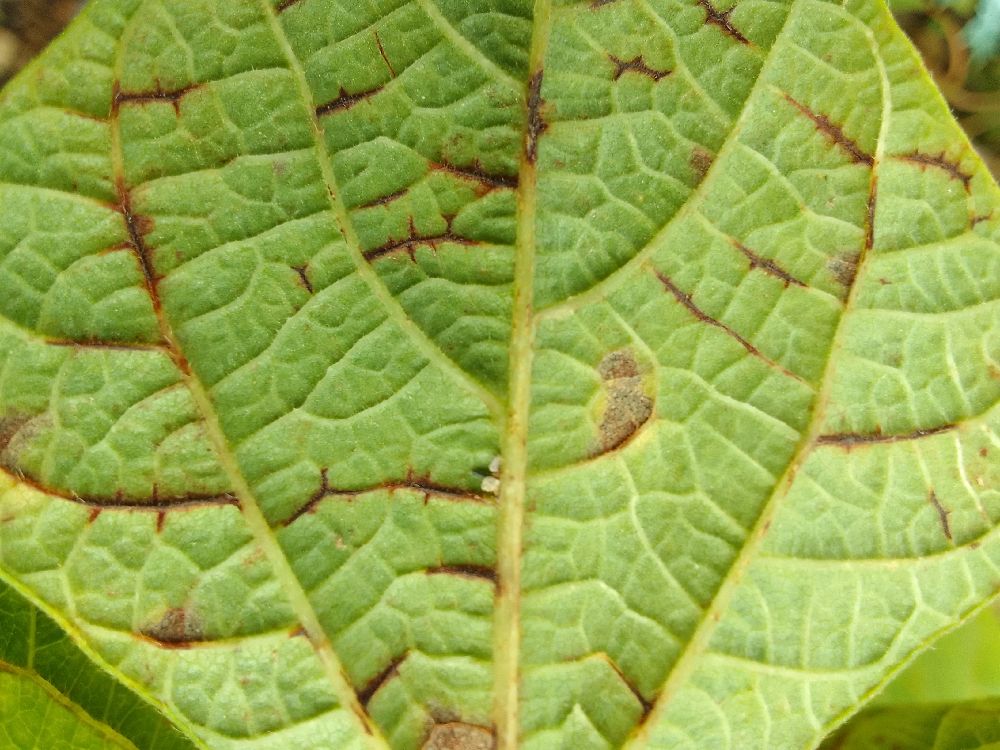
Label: anthracnose